Lorenza Böttner

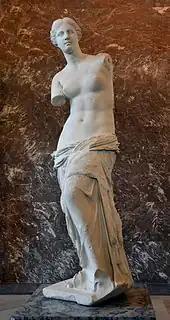
Böttner regularly depicted the "Venus de Milo" in her work.

Böttner enrolled in the Gesamthochschule Kassel (now a School of Art and Design) from 1978 to 1984. It was during this time at art school that she began publicly identifying as Lorenza. This opportunity inspired her to begin projects that were geared toward self-expression and self-exploration, and she developed a method she called "danced painting" and "pantomime painting" ( and ). In one instance while carrying out a piece that included a series of photographs, she wore makeup that modified the appearance of her face, following a comment from a professor that she was a "walking performance". She completed a thesis called "Behindert!?"—literally meaning "Disabled?!"—which used historical and medical motifs of disability in its accompanying performance piece. Following graduation, she studied art in New York with financial assistance by the Disabled Artists Network.